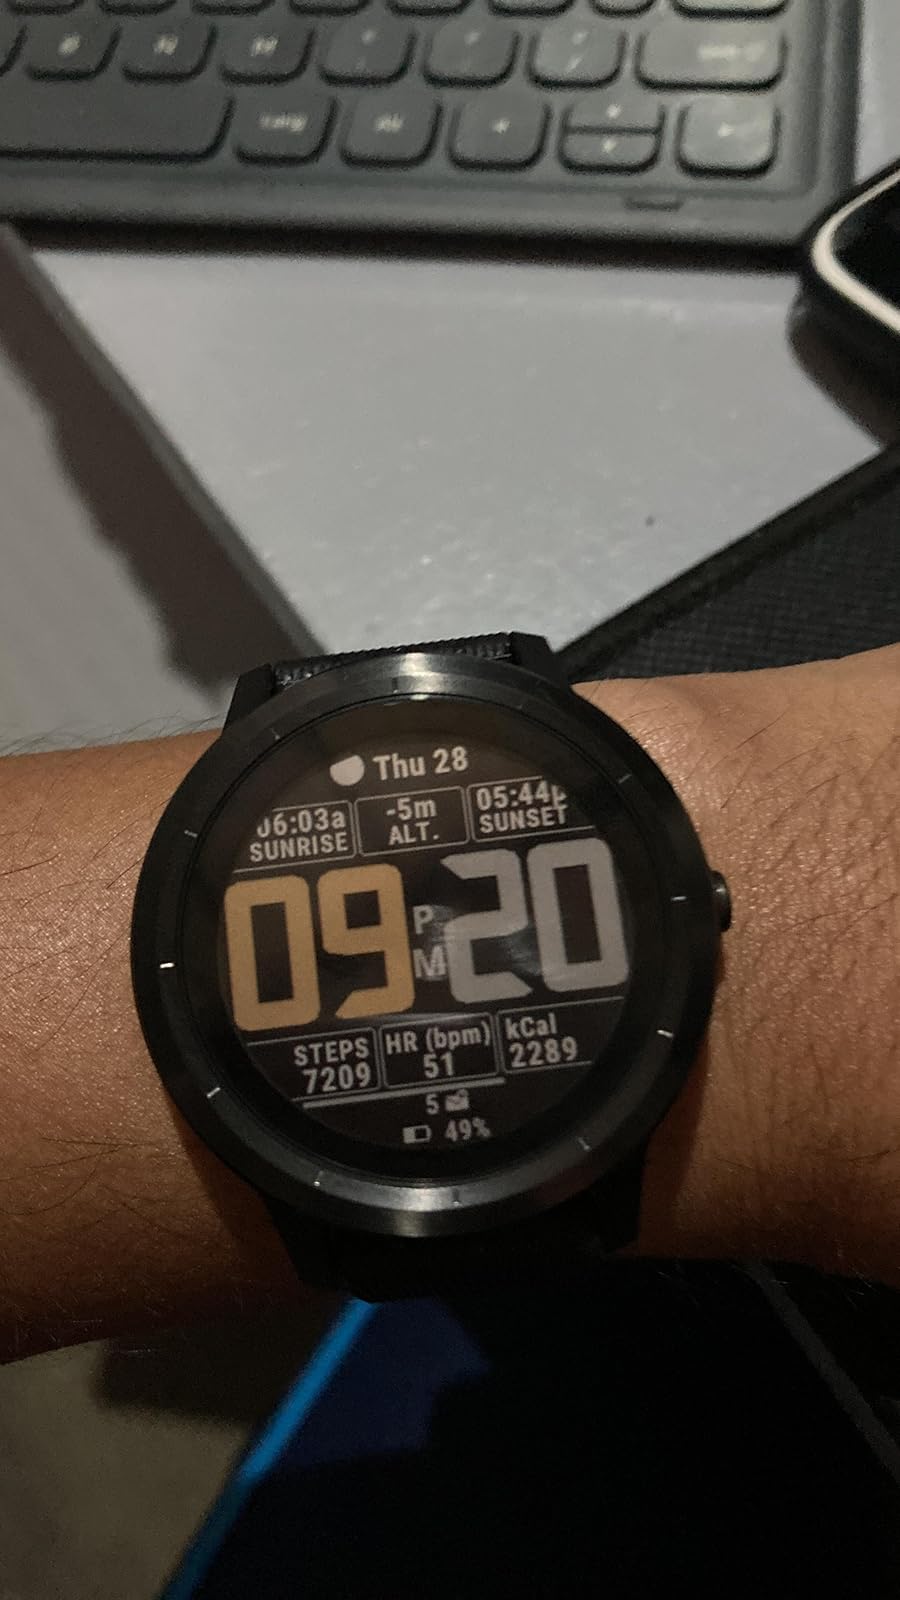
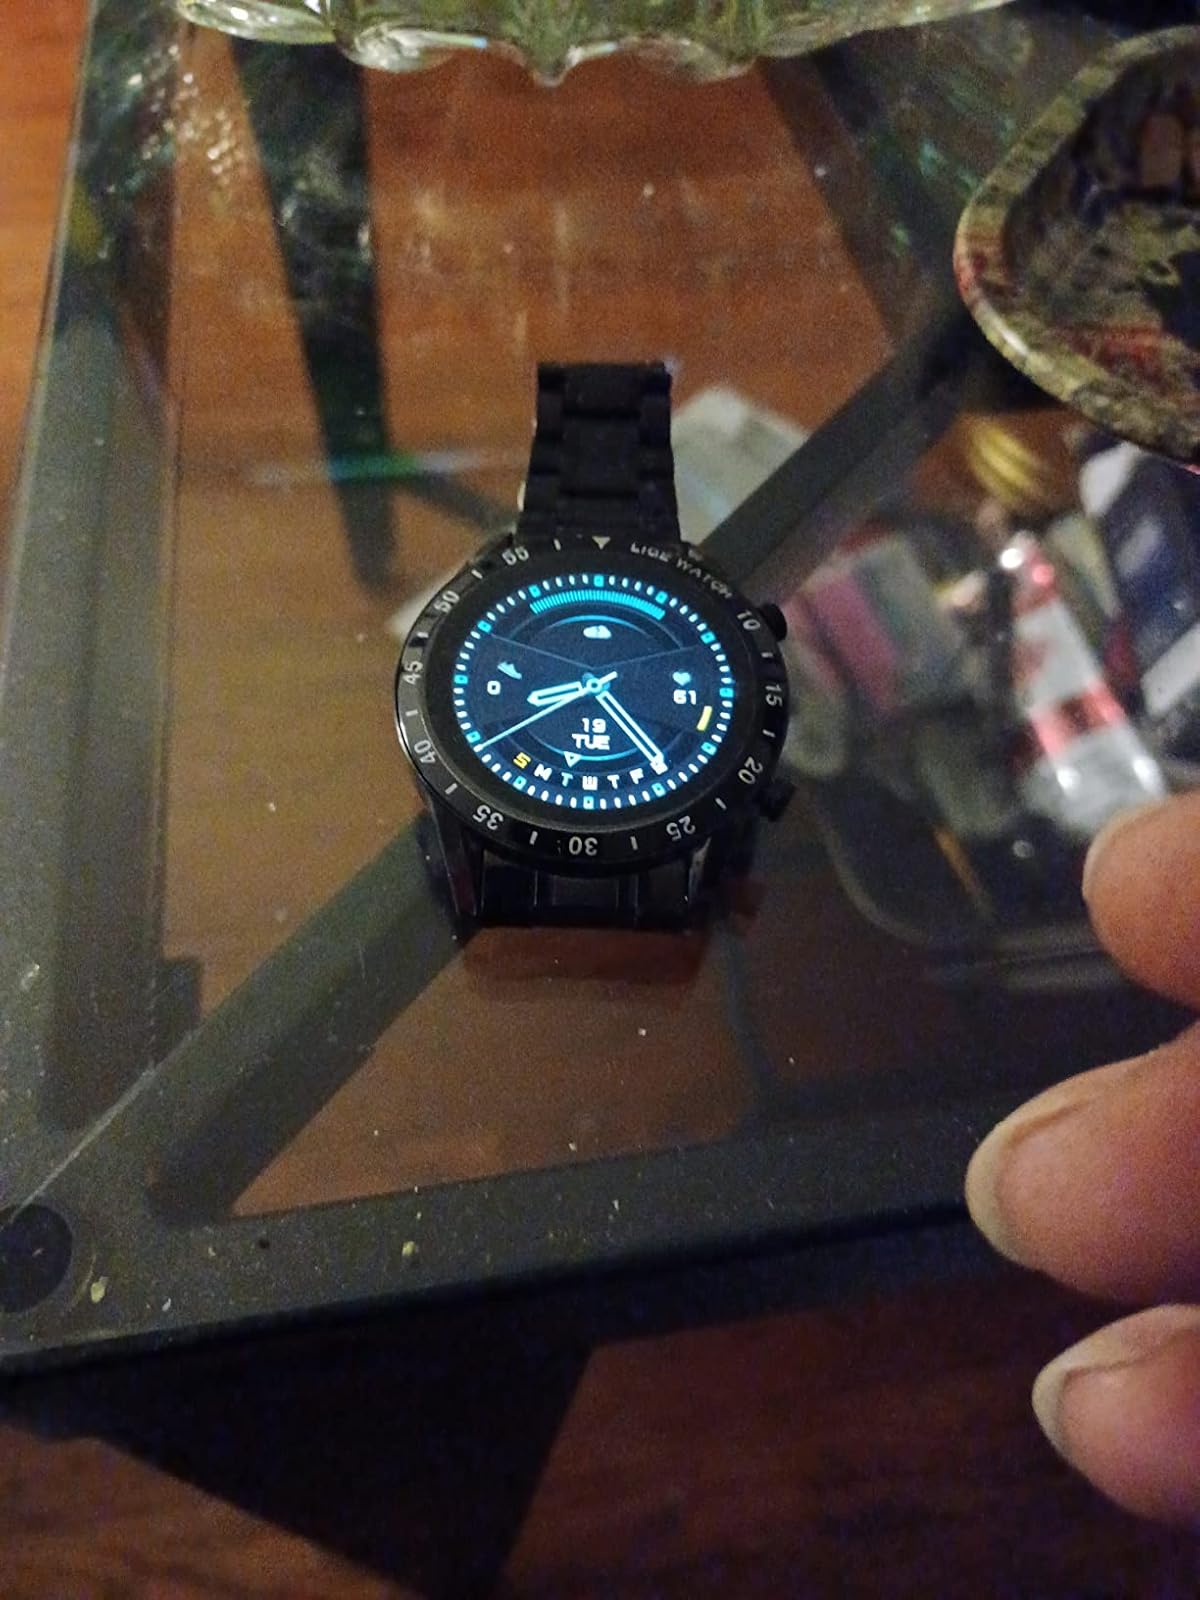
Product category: smartwatch
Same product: no